Operation Kugelblitz

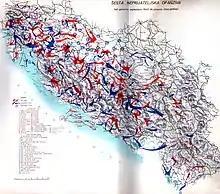
Map of Partisan movements during the offensive

Operation Kugelblitz was a massive counter-insurgency operation by the German 2nd Panzer Army conjunction with collaborationist forces against the Yugoslav Partisans around the eastern Bosnian region of the Independent State of Croatia during World War II. Launched on 3 December 1943, the objective of Kugelblitz was to encircle and destroy Partisan positions around the eastern part of the NDH, who were planning to regroup in occupied Serbia. The events of Operation Kugelblitz are associated with the Sixth Enemy Offensive (Serbo-Croatian: "Šesta neprijateljska ofenziva").